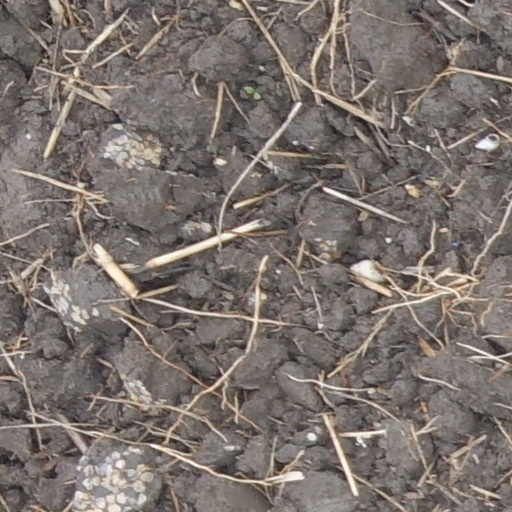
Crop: wheat